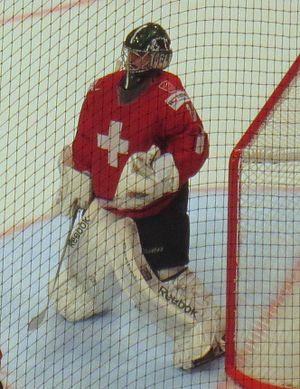
Martin Gerber à la finale du championnat du monde 2013